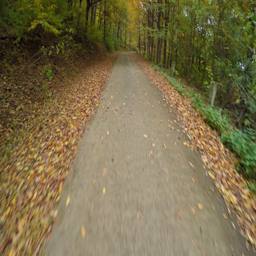
driving in the forest at autumn with falling leaves